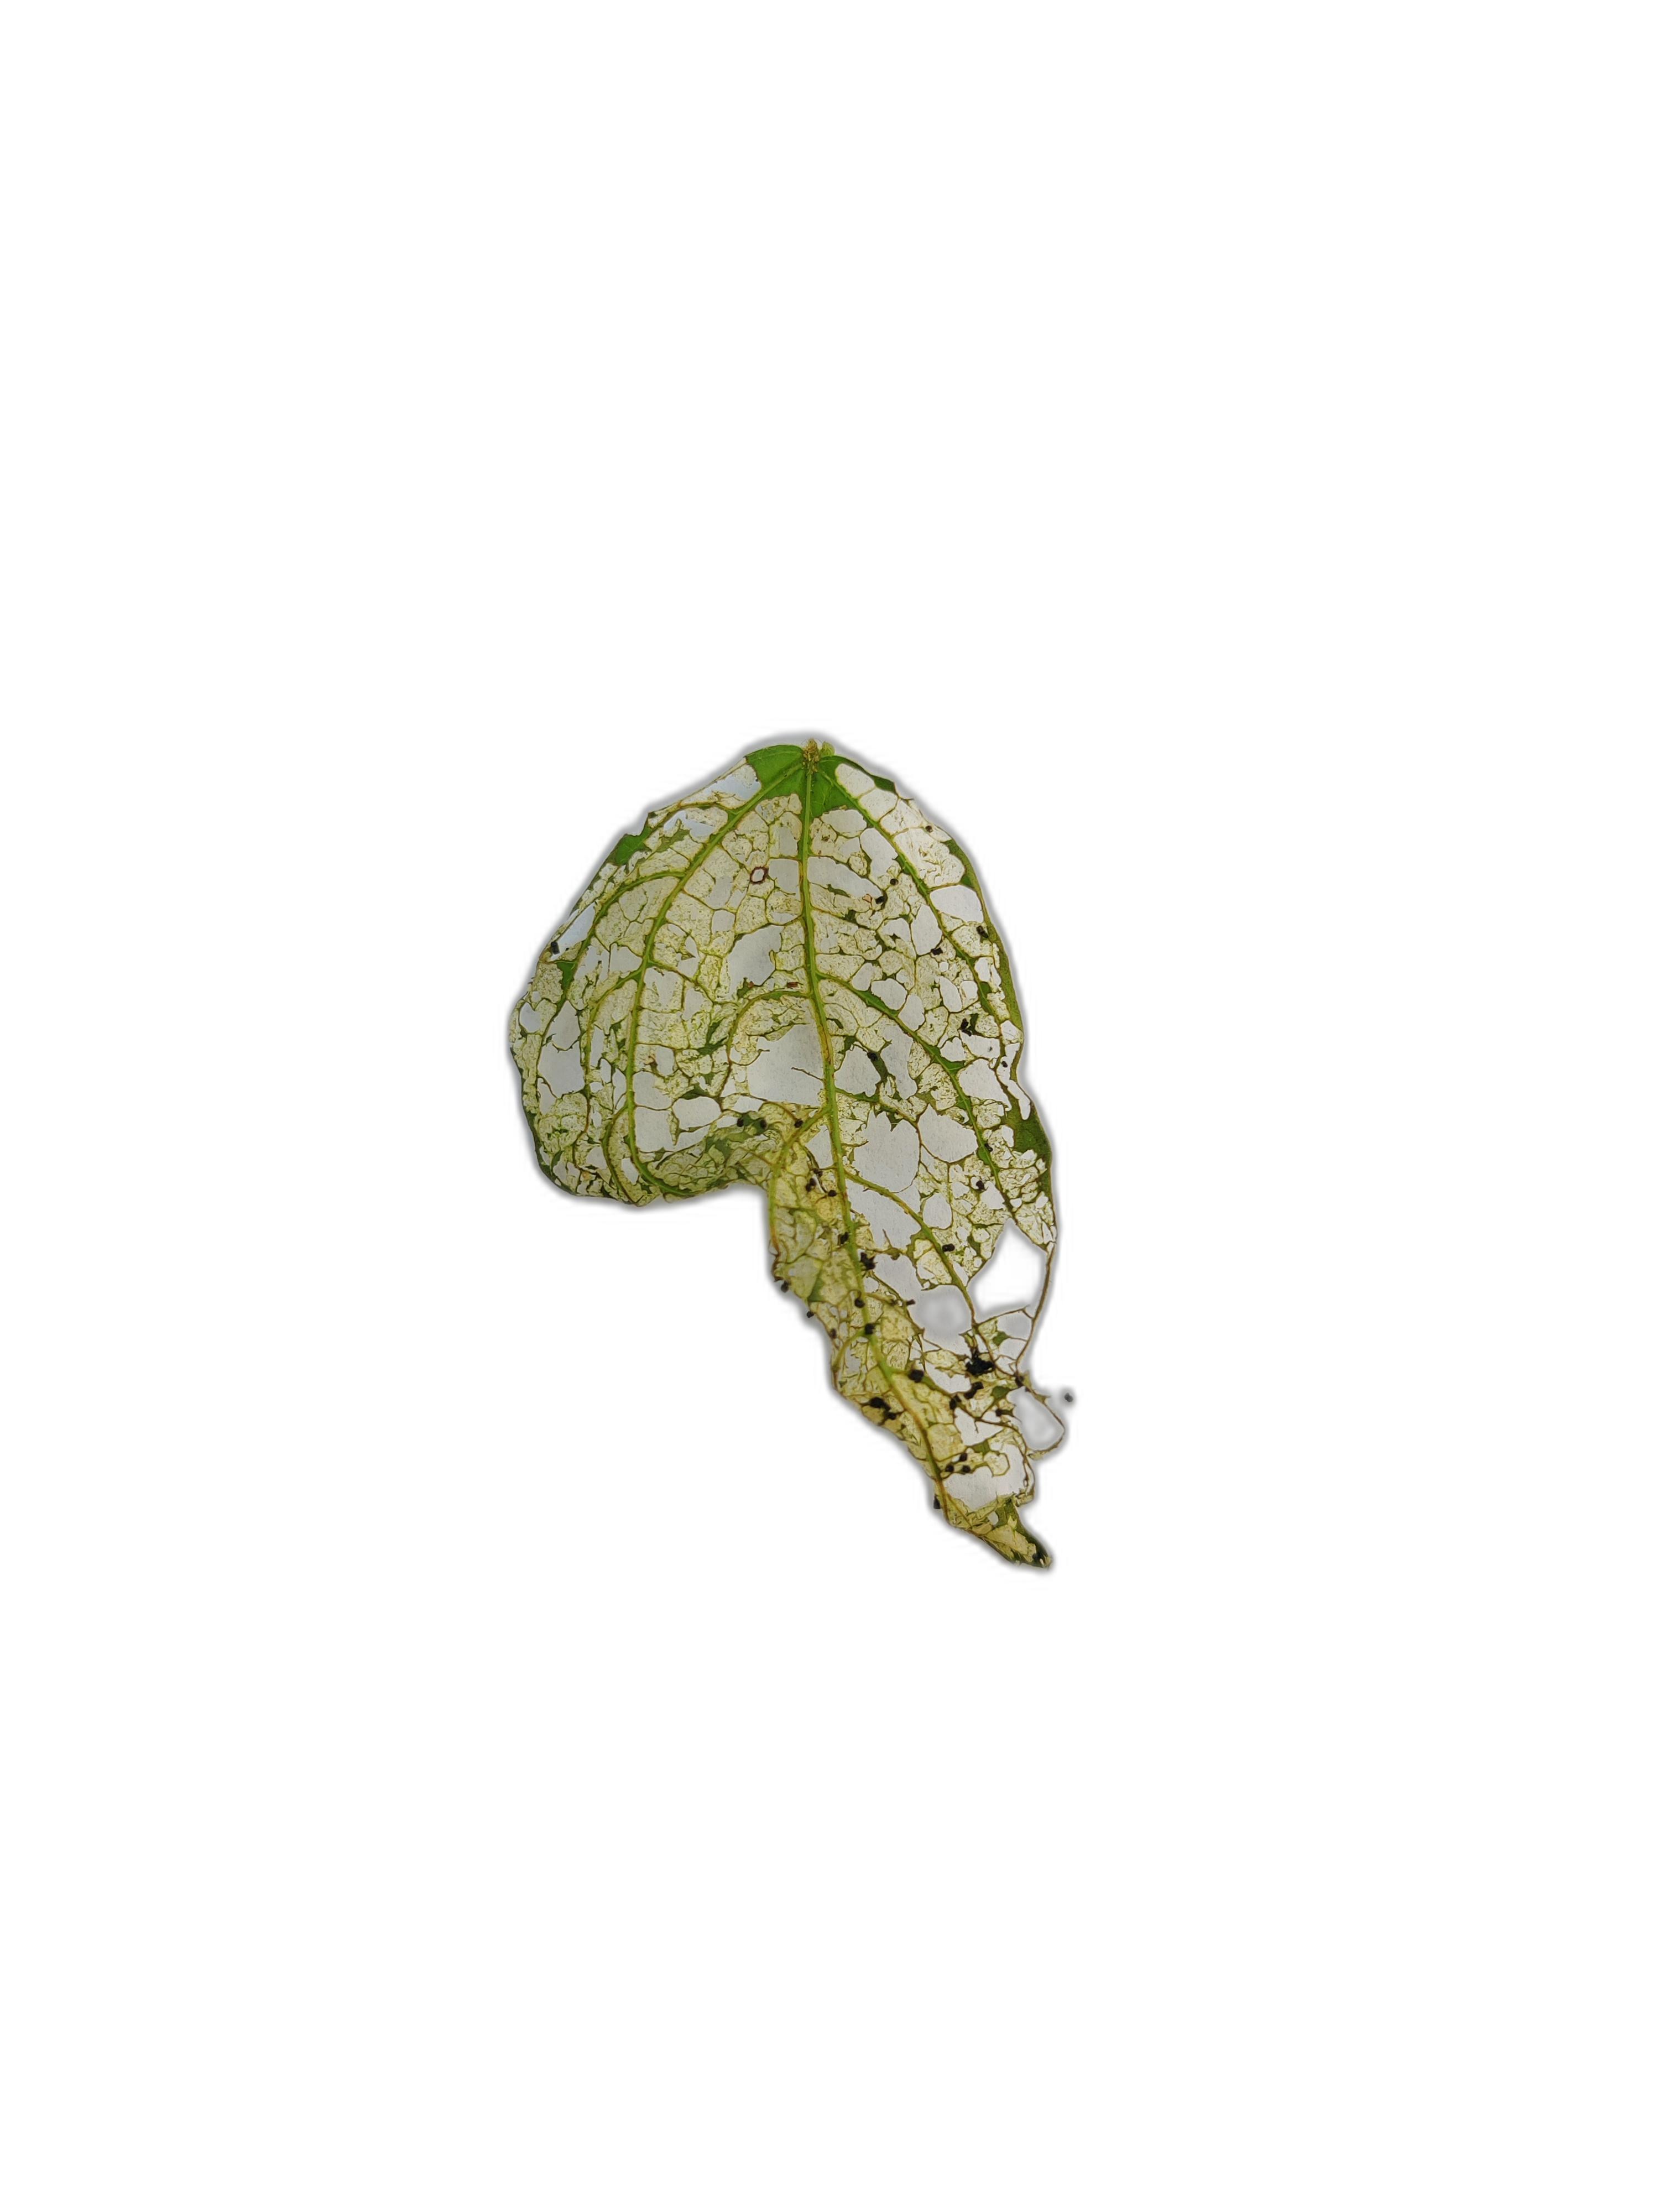
Label: Insect